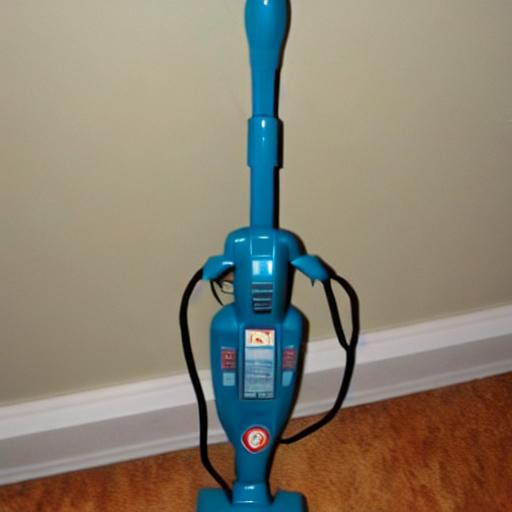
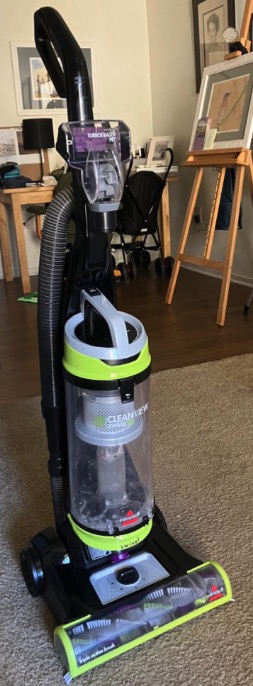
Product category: items_vacuum
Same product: no